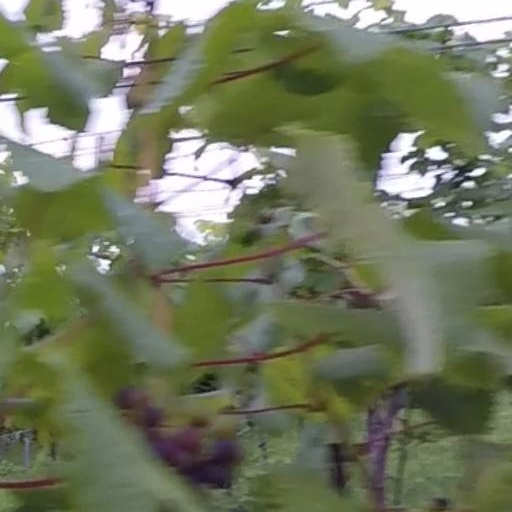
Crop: grape